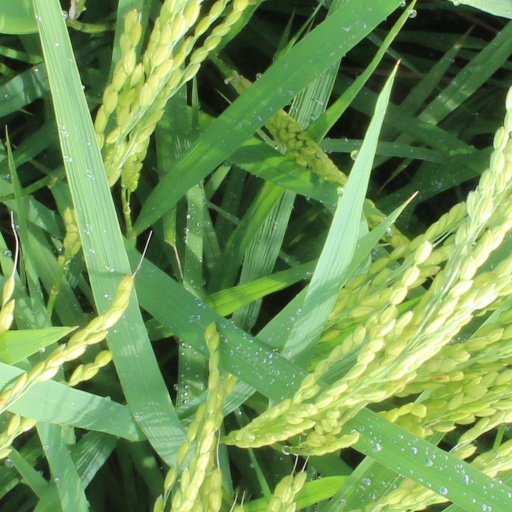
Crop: rice